IBM 5250

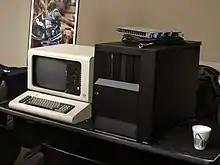
IBM 5251, connected to an AS/400 system

IBM 5250 is a family of block-oriented terminals originally introduced with the IBM System/34 midrange computer systems in 1977. It also connects to the later System/36, System/38, and IBM AS/400 systems, and to IBM Power Systems systems running IBM i, as well as the Series/1 minicomputer.